Brett Deledio

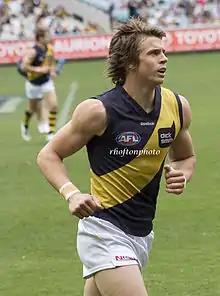
Deledio in August 2009

Deledio had a slow start to the year due to an ongoing lower leg injury he was trying to nurse while playing, but as his fitness improved, so did he and so did Richmond as a whole. He played across the half-forward line in the latter half of the year and from round 15 and onwards he averaged 27 disposals per game, 1.4 goals per game, 6.2 marks per game, 5.5 inside 50s per game and least importantly he averaged 1.2 brownlow votes per game. His new position meant he had easier access to goals, kicked 11 goals in the last 5 Home & Away games of the year, and was a key figure in the Tigers rise from the lower rungs of the ladder to narrowly making the finals after nine consecutive wins to close out the season. He was a part of the team that lost to Port Adelaide by 57 points despite a very good individual performance of 29 disposals and 1 goal in the Elimination Final, just the second finals match of his career. He finished seventh in Richmond's best and fairest count.